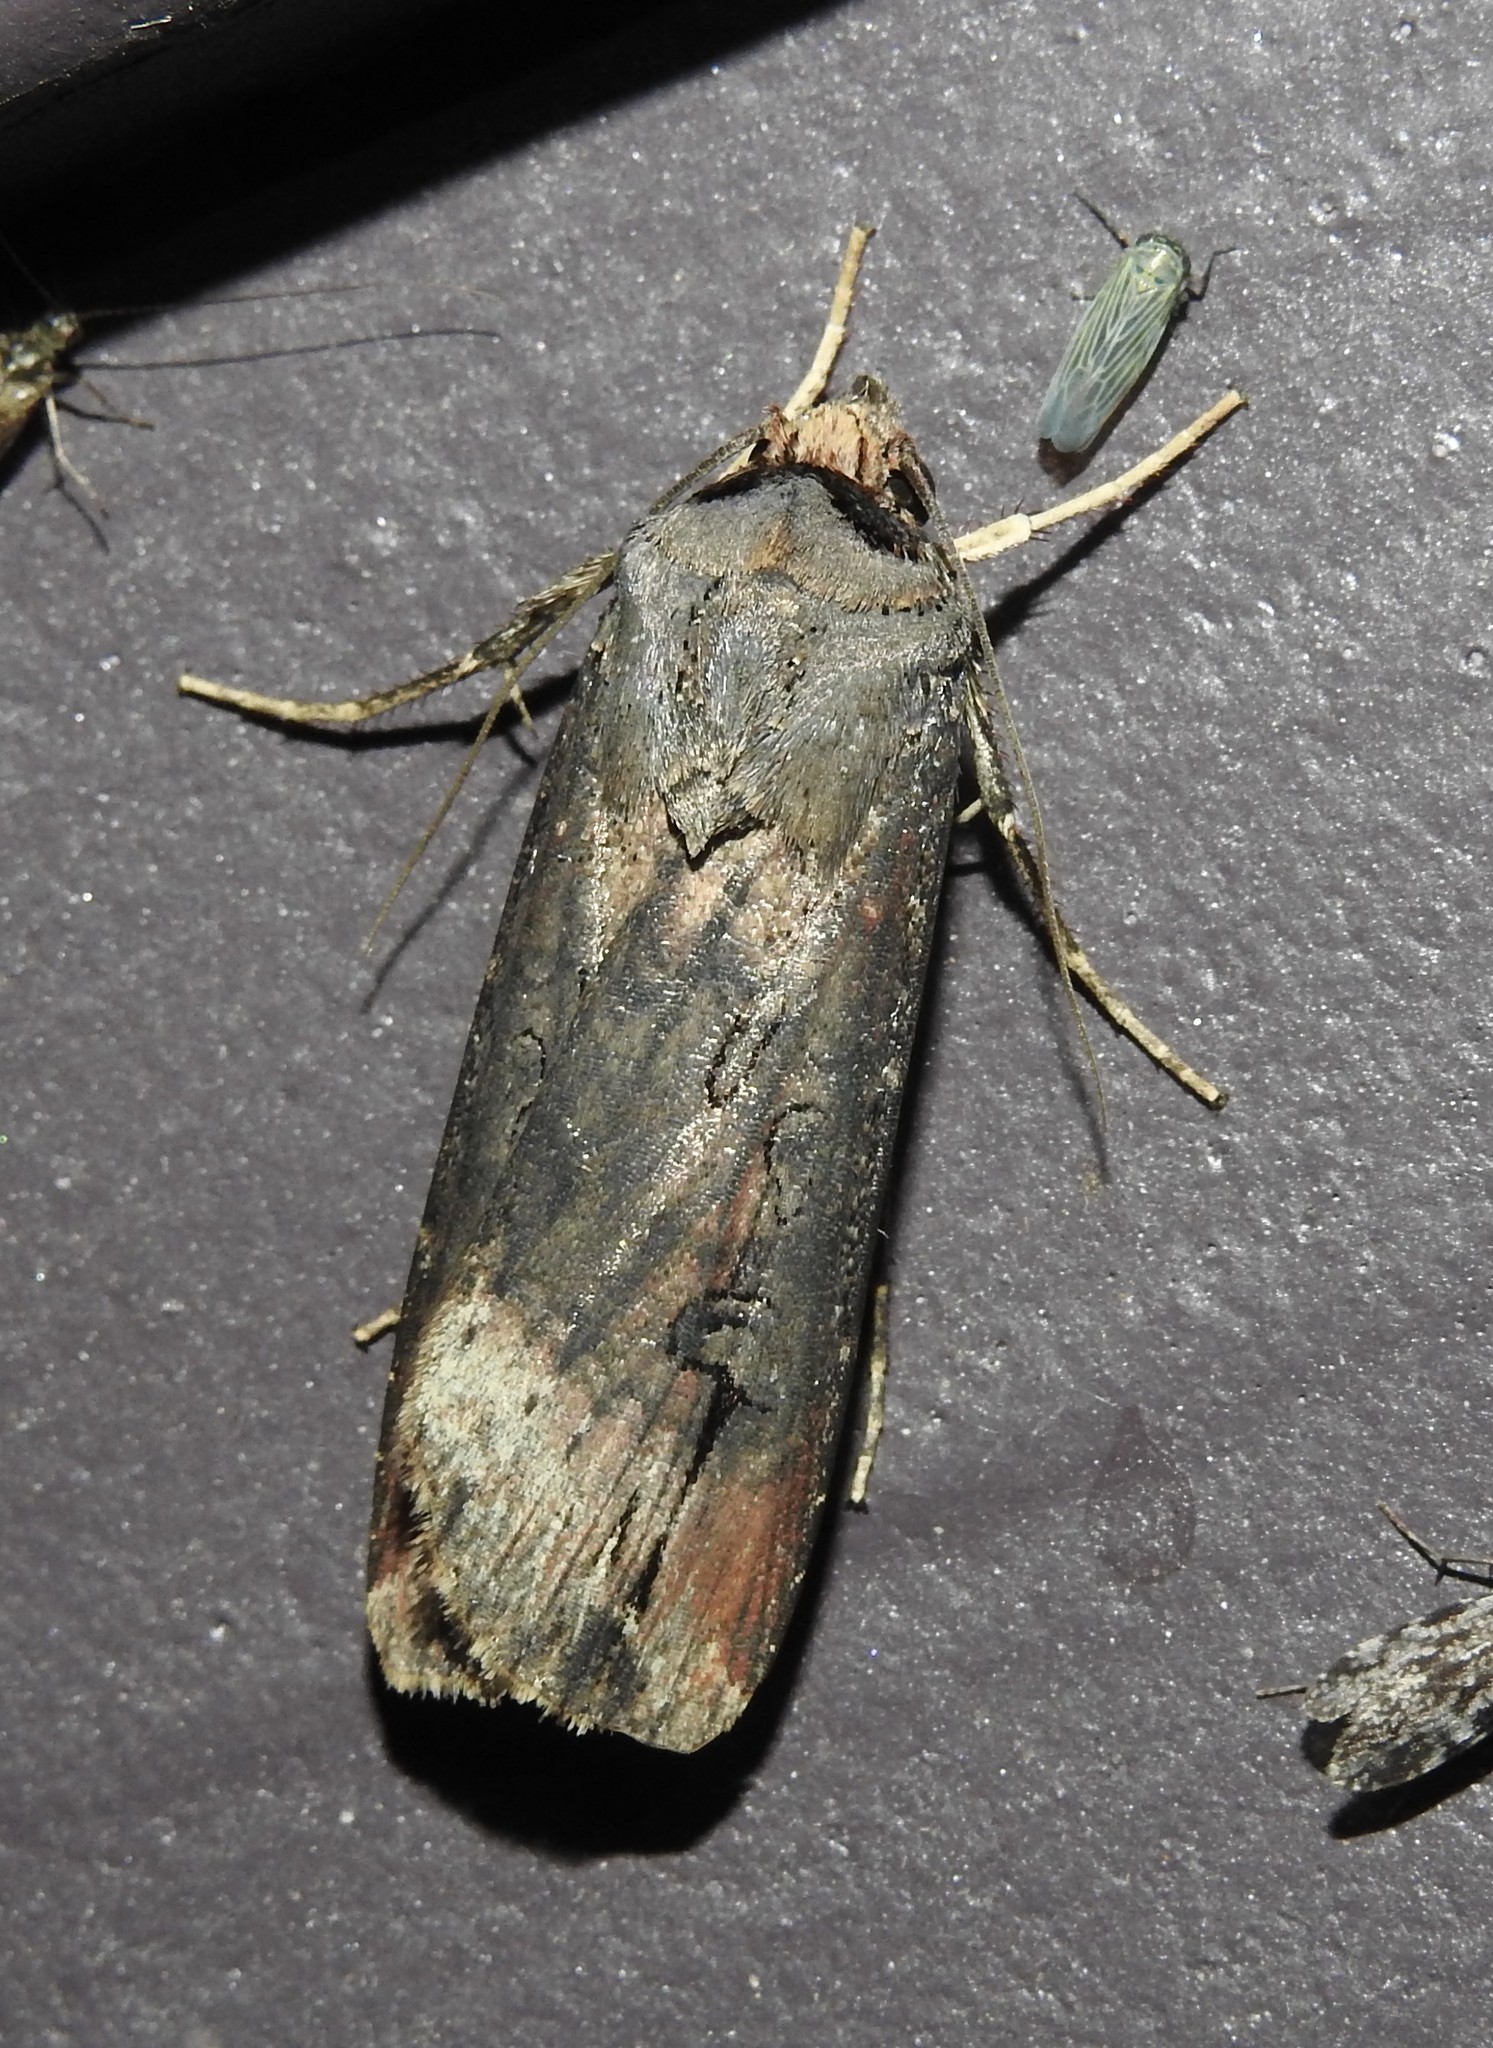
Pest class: cutworms